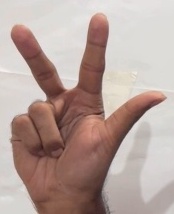
ASL sign: 3